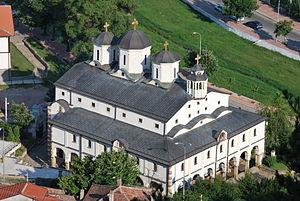
La Macédoine du Nord, en forme longue la république de Macédoine du Nord, est un pays d'Europe du Sud situé dans la péninsule des Balkans.
L'église Saint-Nicolas est une église orthodoxe située à Chtip, ville de l'est de la République de Macédoine. Elle se trouve dans le centre de la ville, près du musée de Chtip et en contrebas de la forteresse d'Isar. Elle sert de cathédrale à l'éparchie de la Bregalnitsa, qui couvre le centre-est du pays.
La République de Macédoine du Nord possède une architecture marquée par un éclectisme de styles qui reflète les occupations successives des Balkans au cours des siècles. Le pays possède ainsi un important patrimoine byzantin et ottoman, ainsi que des traces de la Préhistoire et de l'Antiquité. À partir du XIXᵉ siècle, l'architecture macédonienne s'est grandement occidentalisée, d'abord lors du renouveau culturel slave, puis avec l'ouverture de la région sur le reste du monde. La fin de la domination ottomane en 1912 marque la définitivement la domination des styles architecturaux internationaux. Ainsi, le modernisme, favorisé dans les années 1930 puis par le régime socialiste, est particulièrement bien représenté dans les villes. Depuis l'indépendance du pays en 1991, deux tendances cohabitent, l'une internationale, privilégiant le verre et l'acier, l'autre locale et faisant renaître les styles néoclassiques et médiévaux dans une tentative d'affirmer une singularité nationale.